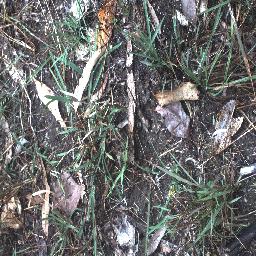
Label: negative